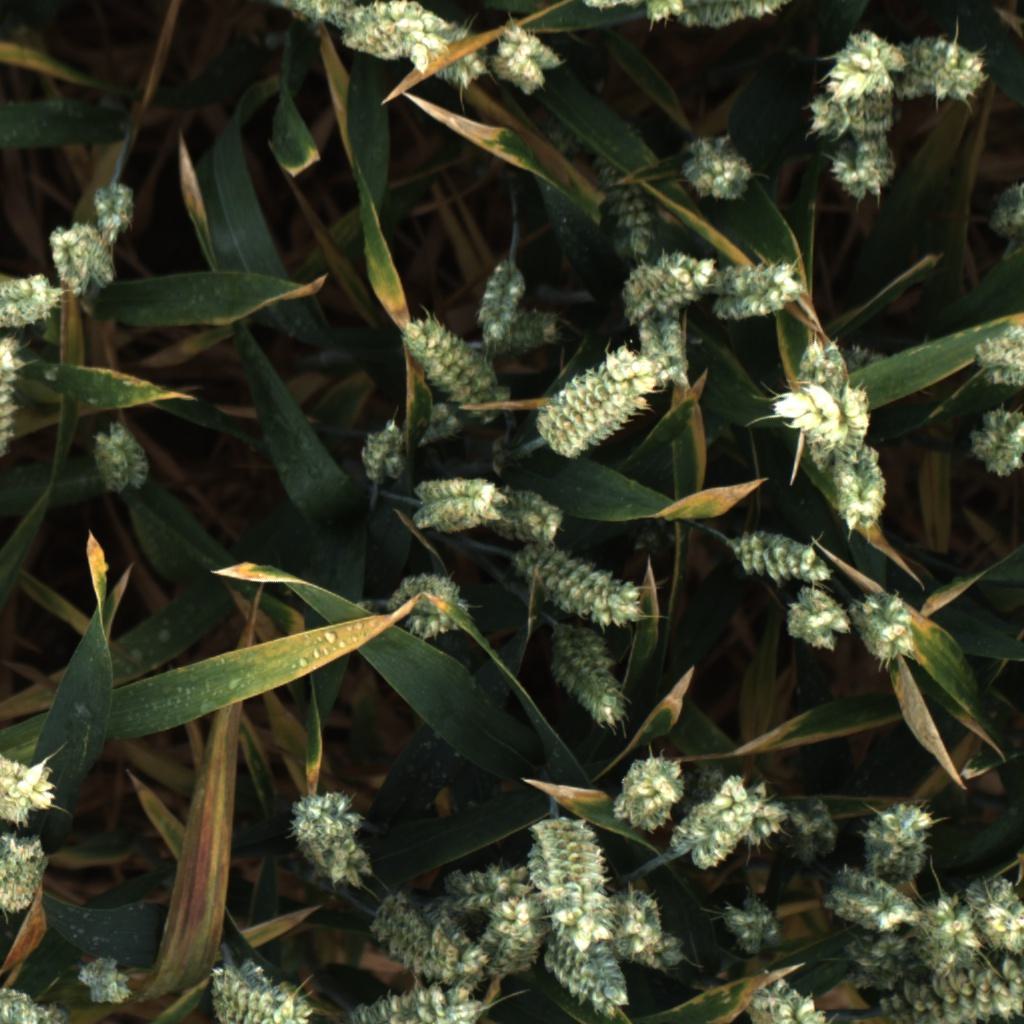
Country: UK
Location: Rothamsted
Wheat development stage: Filling - Ripening